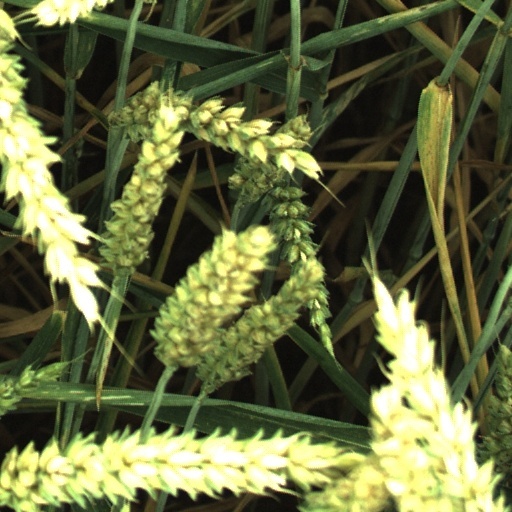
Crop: wheat